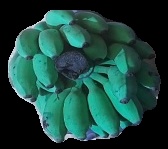
Variety: elakki-bale
Grade: grade3